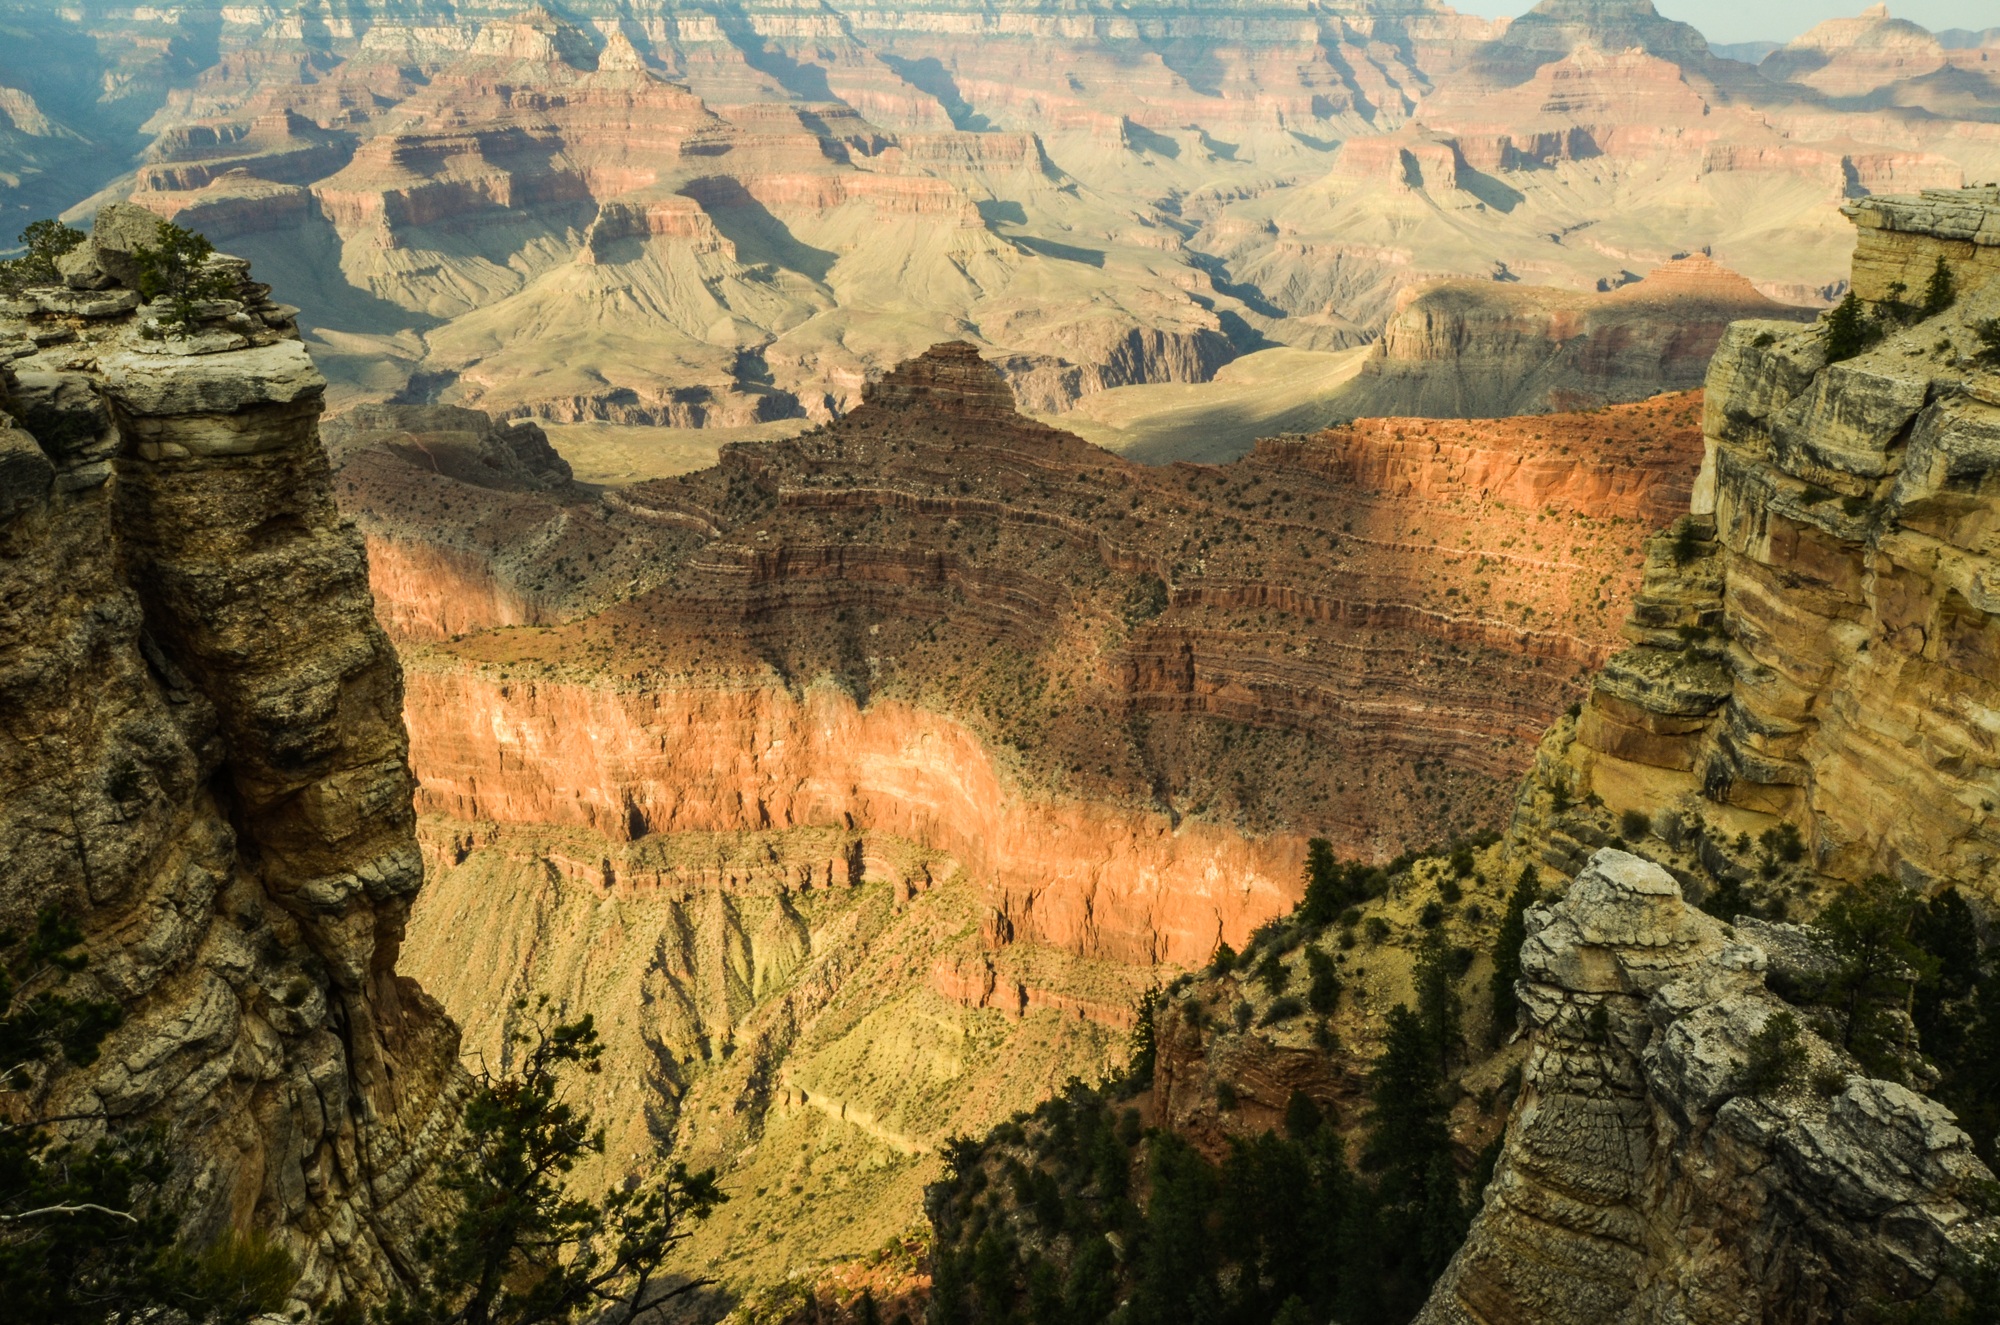
nature, rock, wilderness, cloudy, view, valley, panorama, summer, formation, cliff, shadow, usa, america, gorge, canyon, grand canyon, terrain, national park, arizona, places of interest, sunny, clouds, geology, colorado, badlands, deep, ravine, outlook, plateau, wide, wadi, enormous, landform, grand canyon national park, colorado river, geographical feature